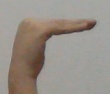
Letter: haa